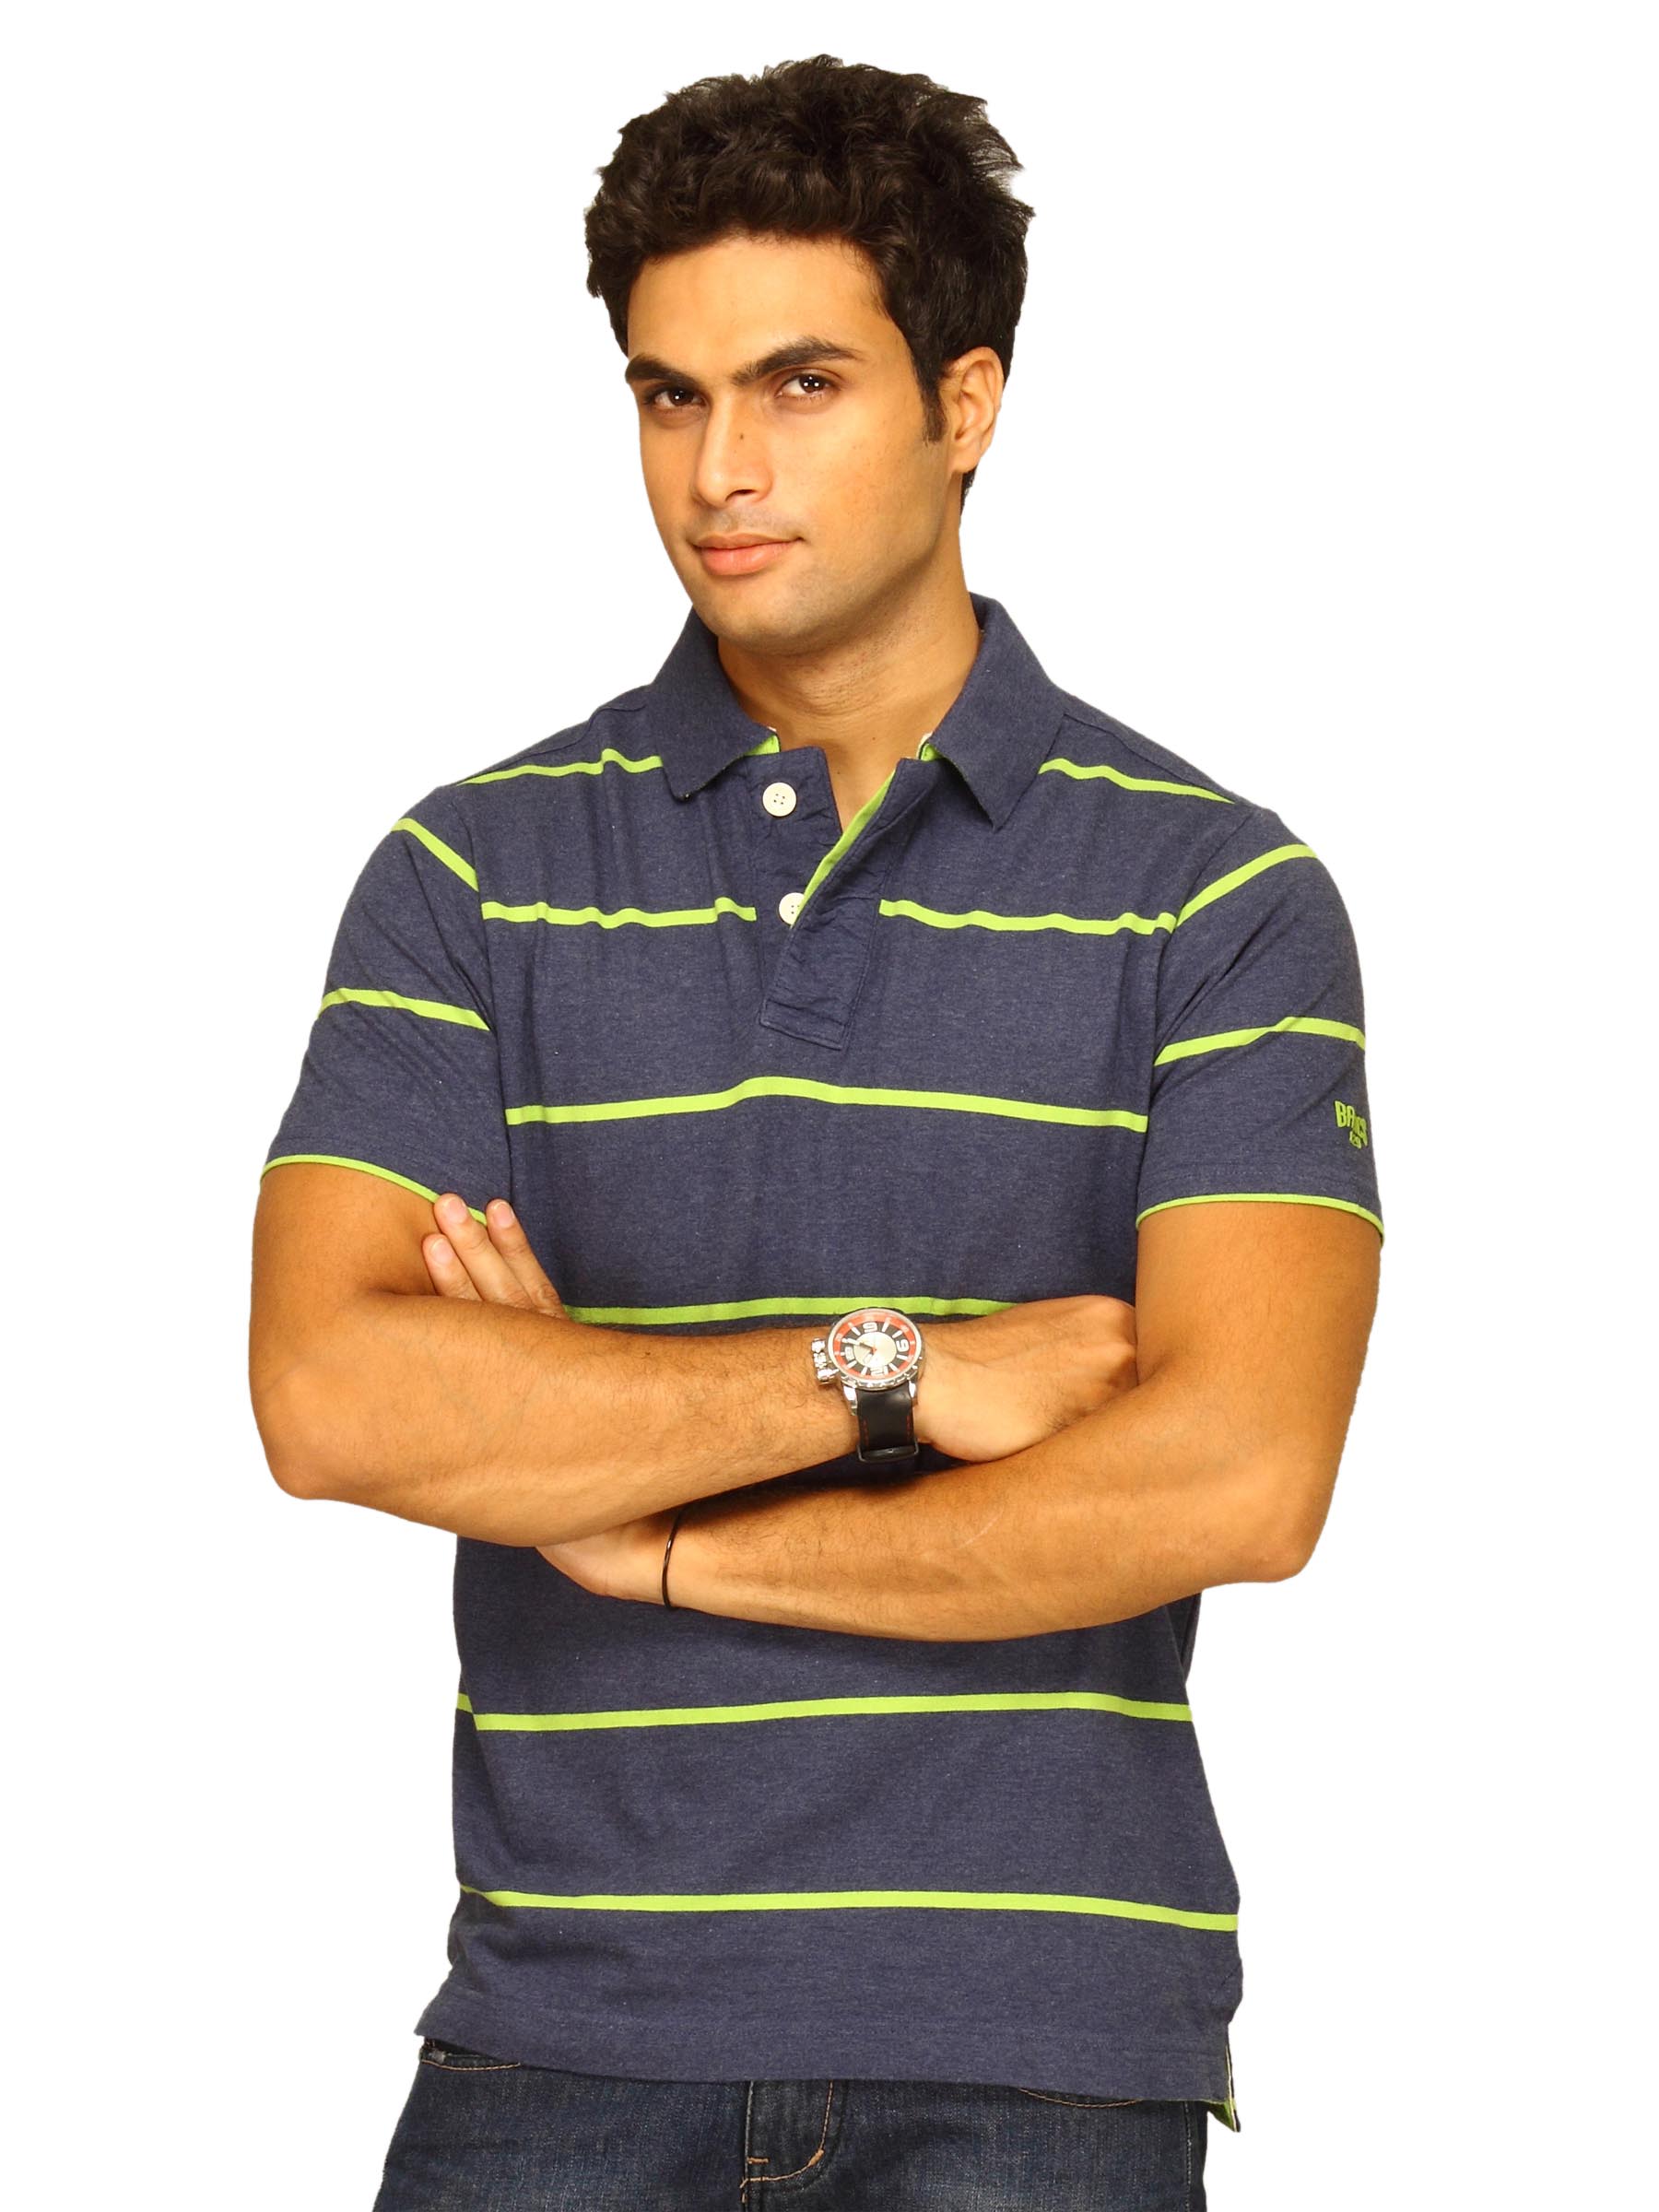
Basics Men Navy & Green Striped Polo T-shirt
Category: Apparel / Topwear / Tshirts
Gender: Men
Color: Blue
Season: Summer 2011
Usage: Casual